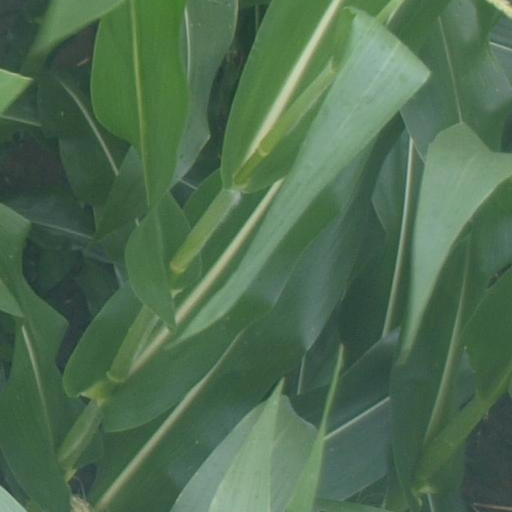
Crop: maize; corn